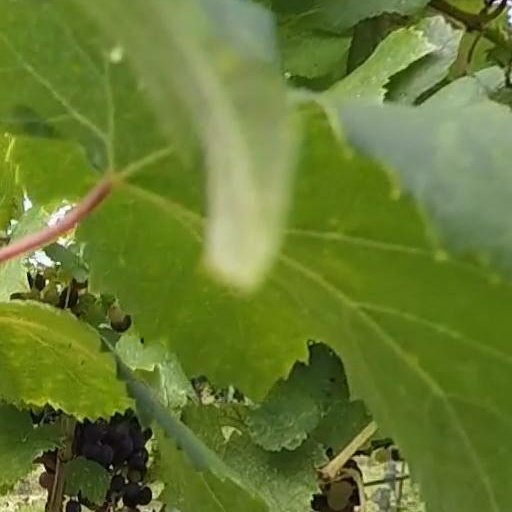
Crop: grape